Rico Nasty

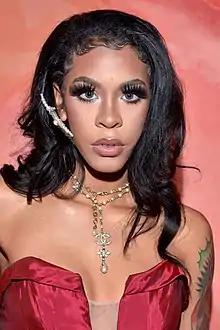
Rico Nasty in 2019

Maria-Cecilia Simone Kelly (born May 7, 1997), known professionally as Rico Nasty, is an American rapper from Prince George's County, Maryland. She began self-releasing while in high school, and had released five solo mixtapes by late 2017. She gained a local following on SoundCloud with her songs "iCarly" and "Hey Arnold". After gaining wider recognition with her 2018 singles "Smack a Bitch" and "Poppin", she signed with Atlantic Records to release her sixth mixtape, "Nasty" (2018). The label released her collaborative mixtape "Anger Management" (2019) with Kenny Beats, as well as her first two studio albums, "Nightmare Vacation" (2020) and "Las Ruinas" (2022); the former album peaked the US Heatseekers charts. She then parted ways with the label in favor of Fueled by Ramen and Elektra Records, who released her third studio album, "Lethal" (2025).